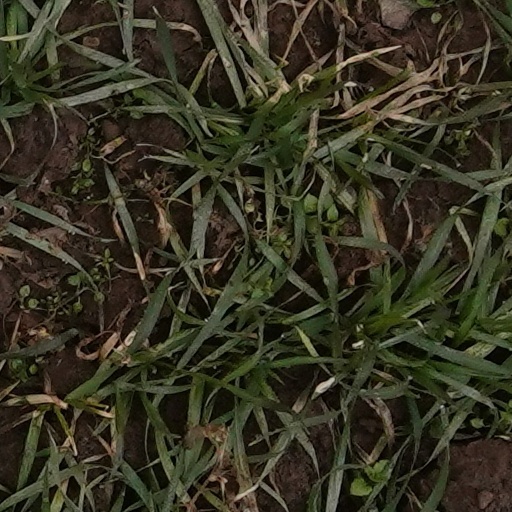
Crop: wheat